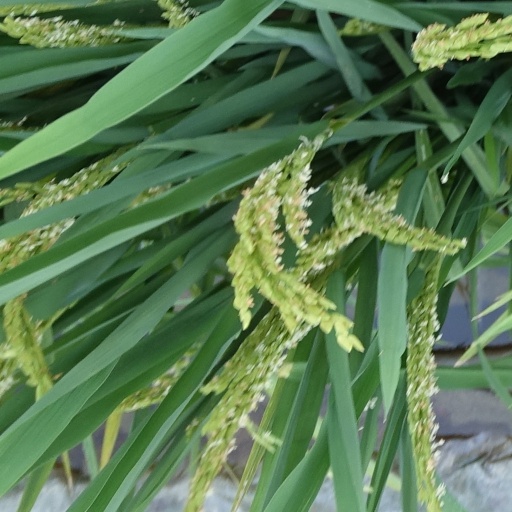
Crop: rice